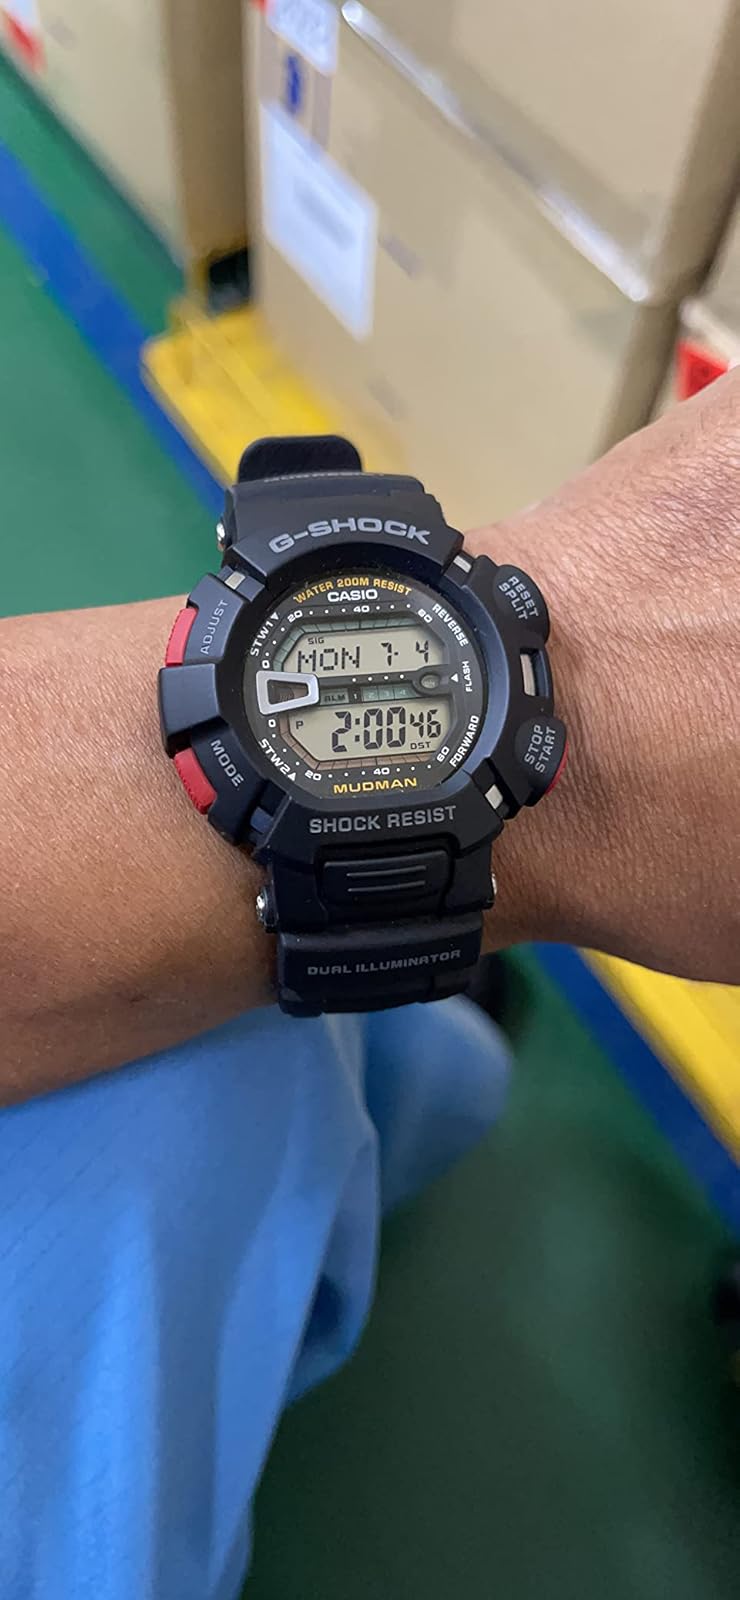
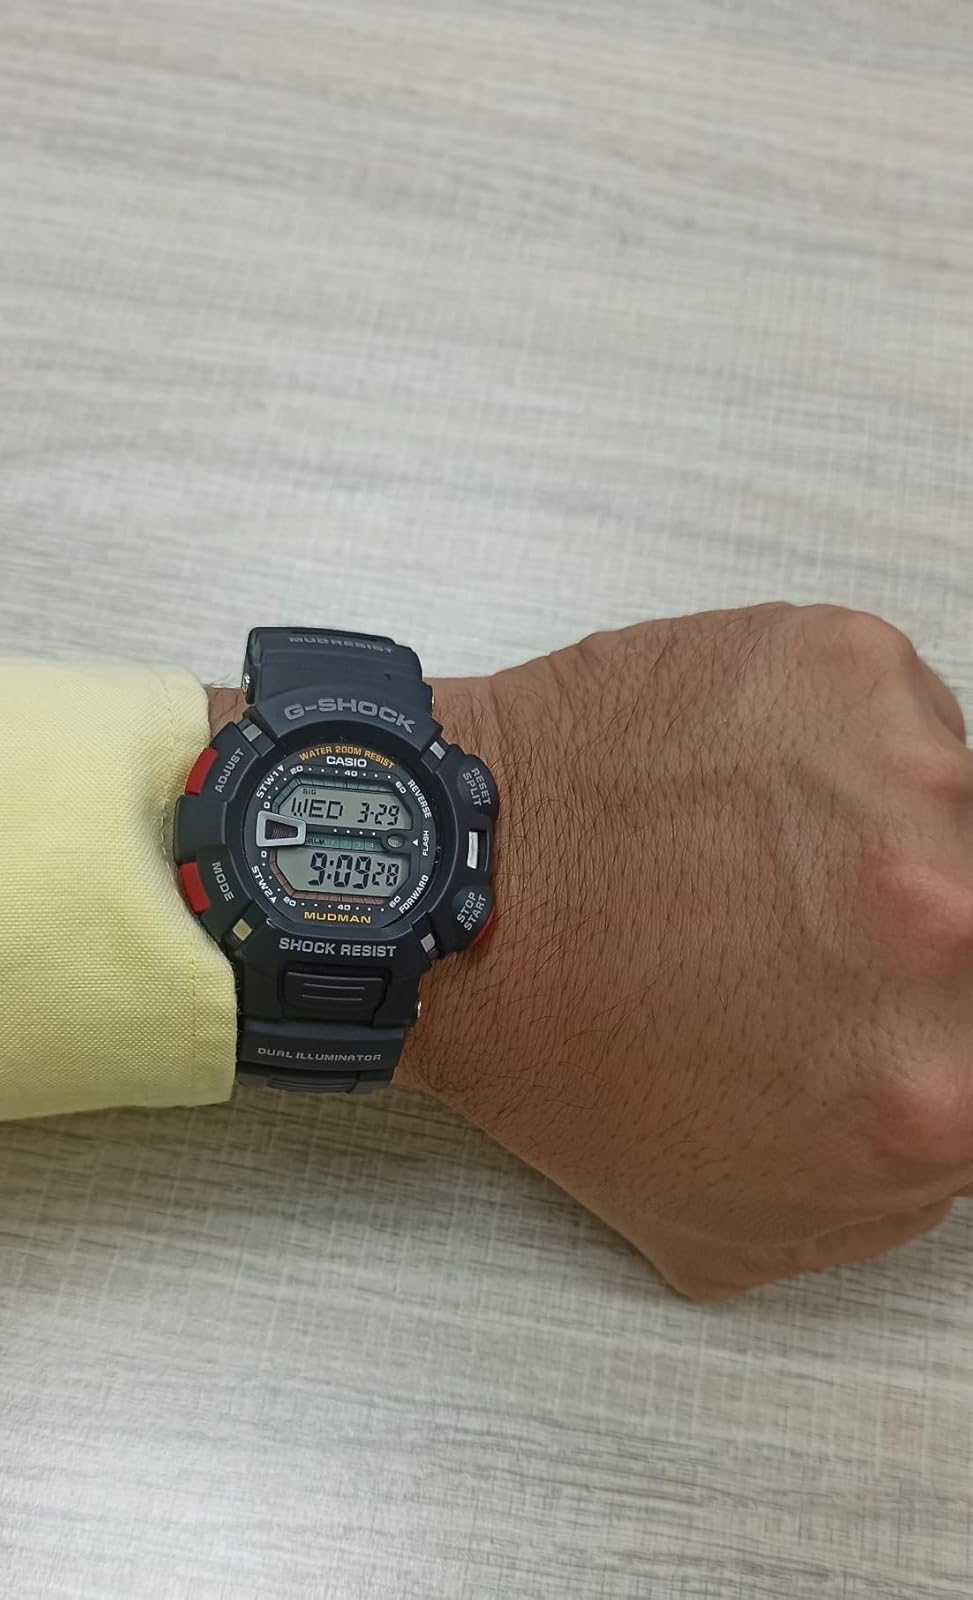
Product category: accessories_watch
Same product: yes